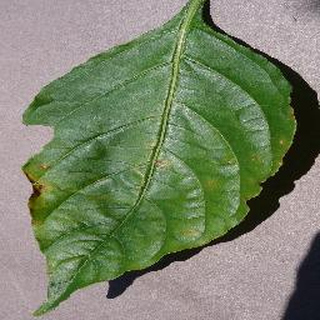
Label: bell_pepper_bacterial_spot